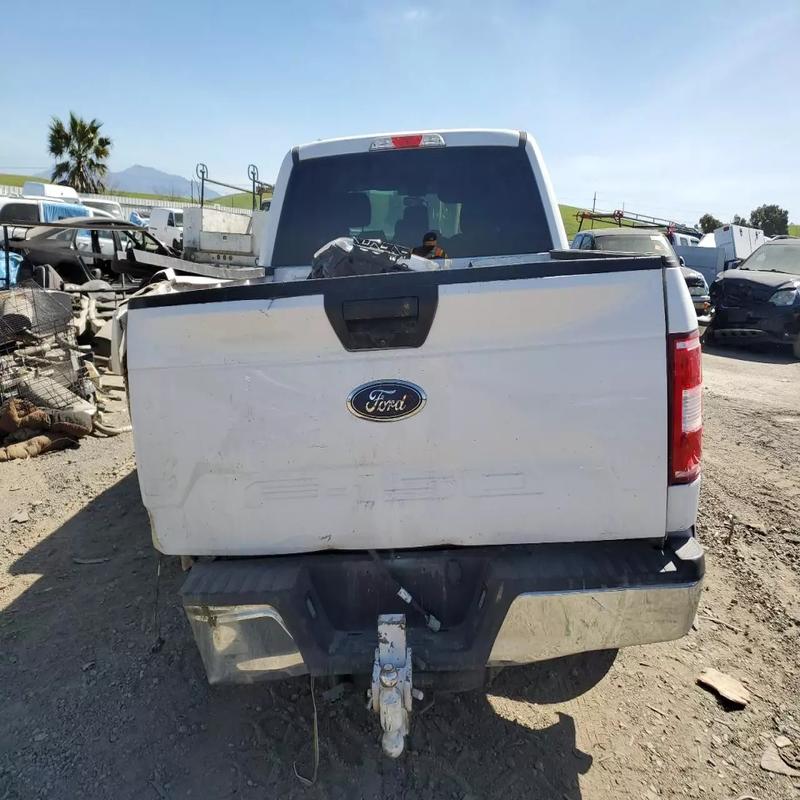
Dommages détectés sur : malle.
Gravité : mineur